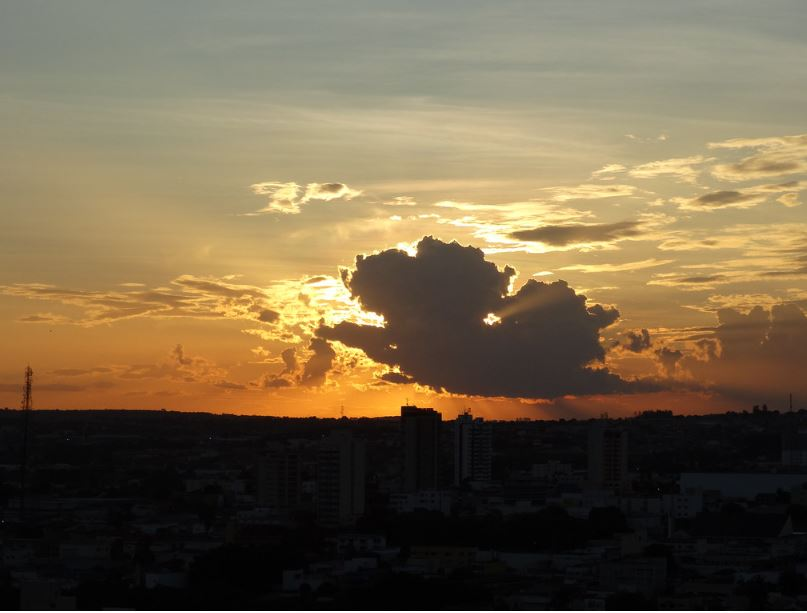
Fire: no
Smoke: no